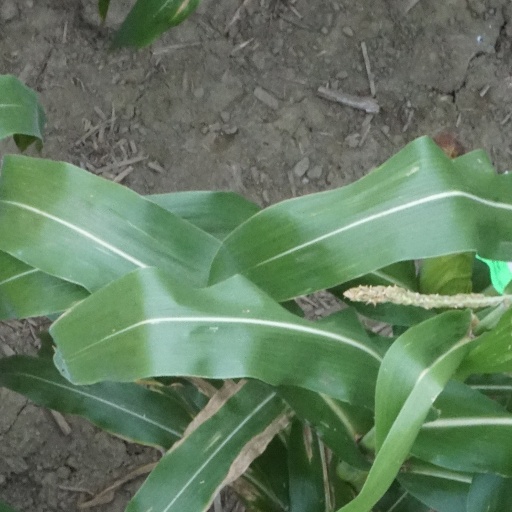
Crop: maize; corn